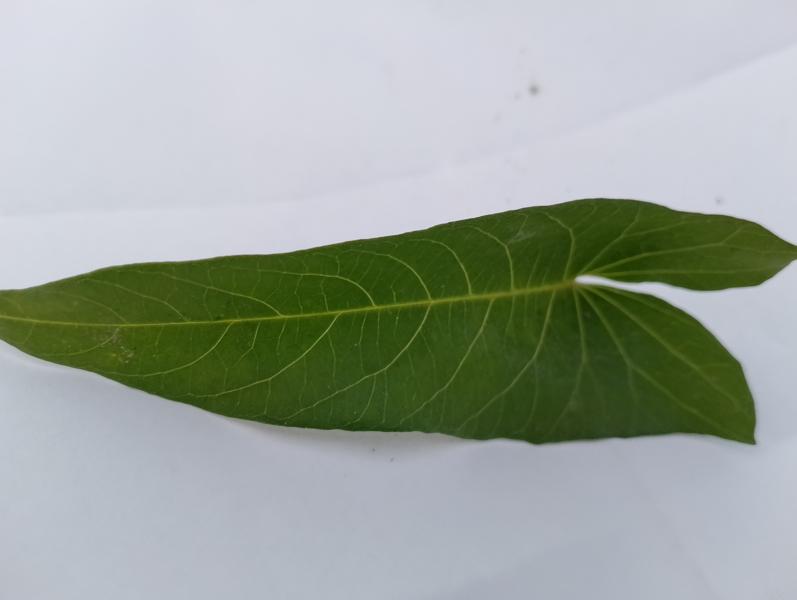
Weed species: Ipomoea aquatic